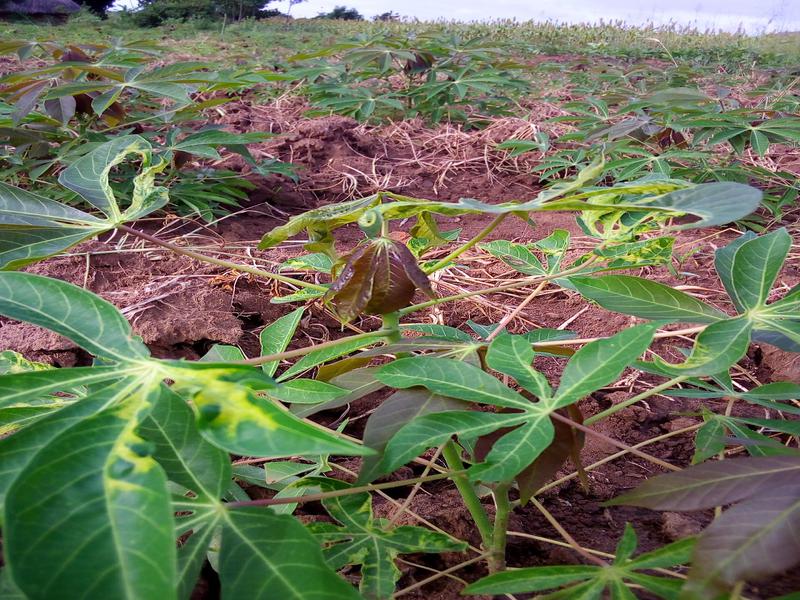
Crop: cassava
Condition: mosaic_disease